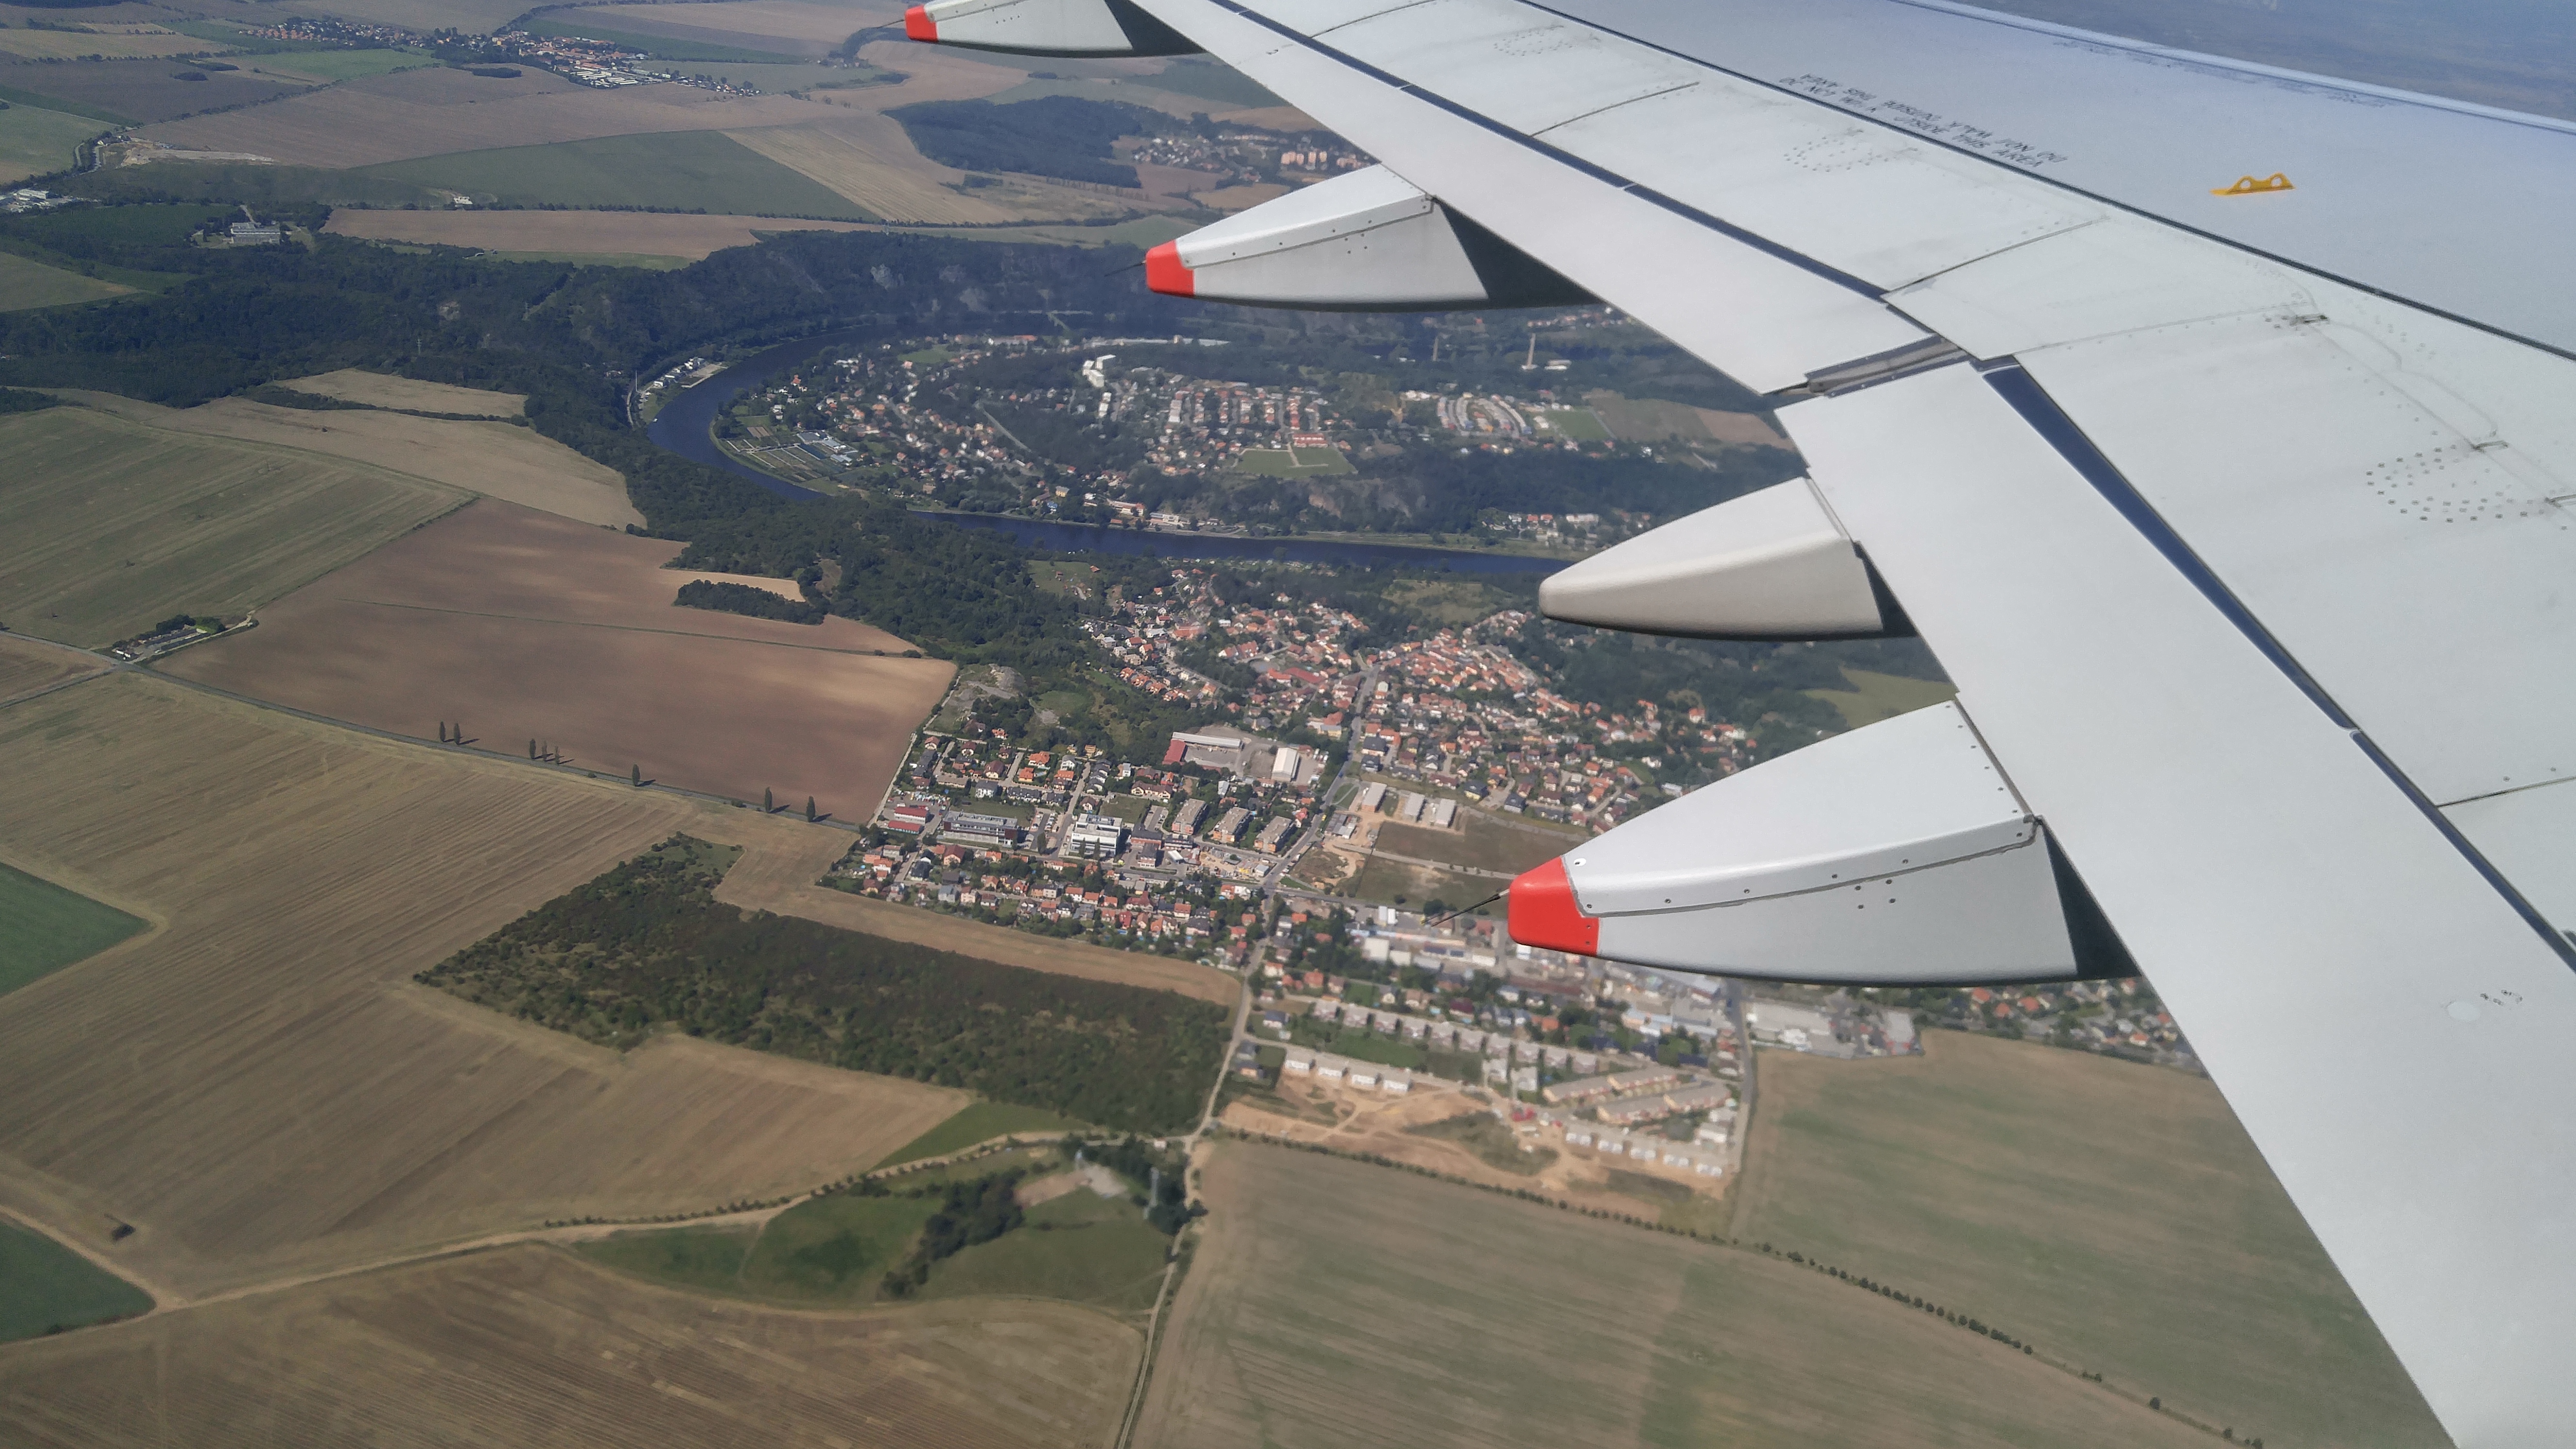
wing, view, field, the czech republic, airplane, aircraft, air travel, aerial photography, airline, flap, aviation, flight, aerospace engineering, airliner, vehicle, photography, sky, bird's eye view, airport, takeoff, general aviation, landscape, airbus